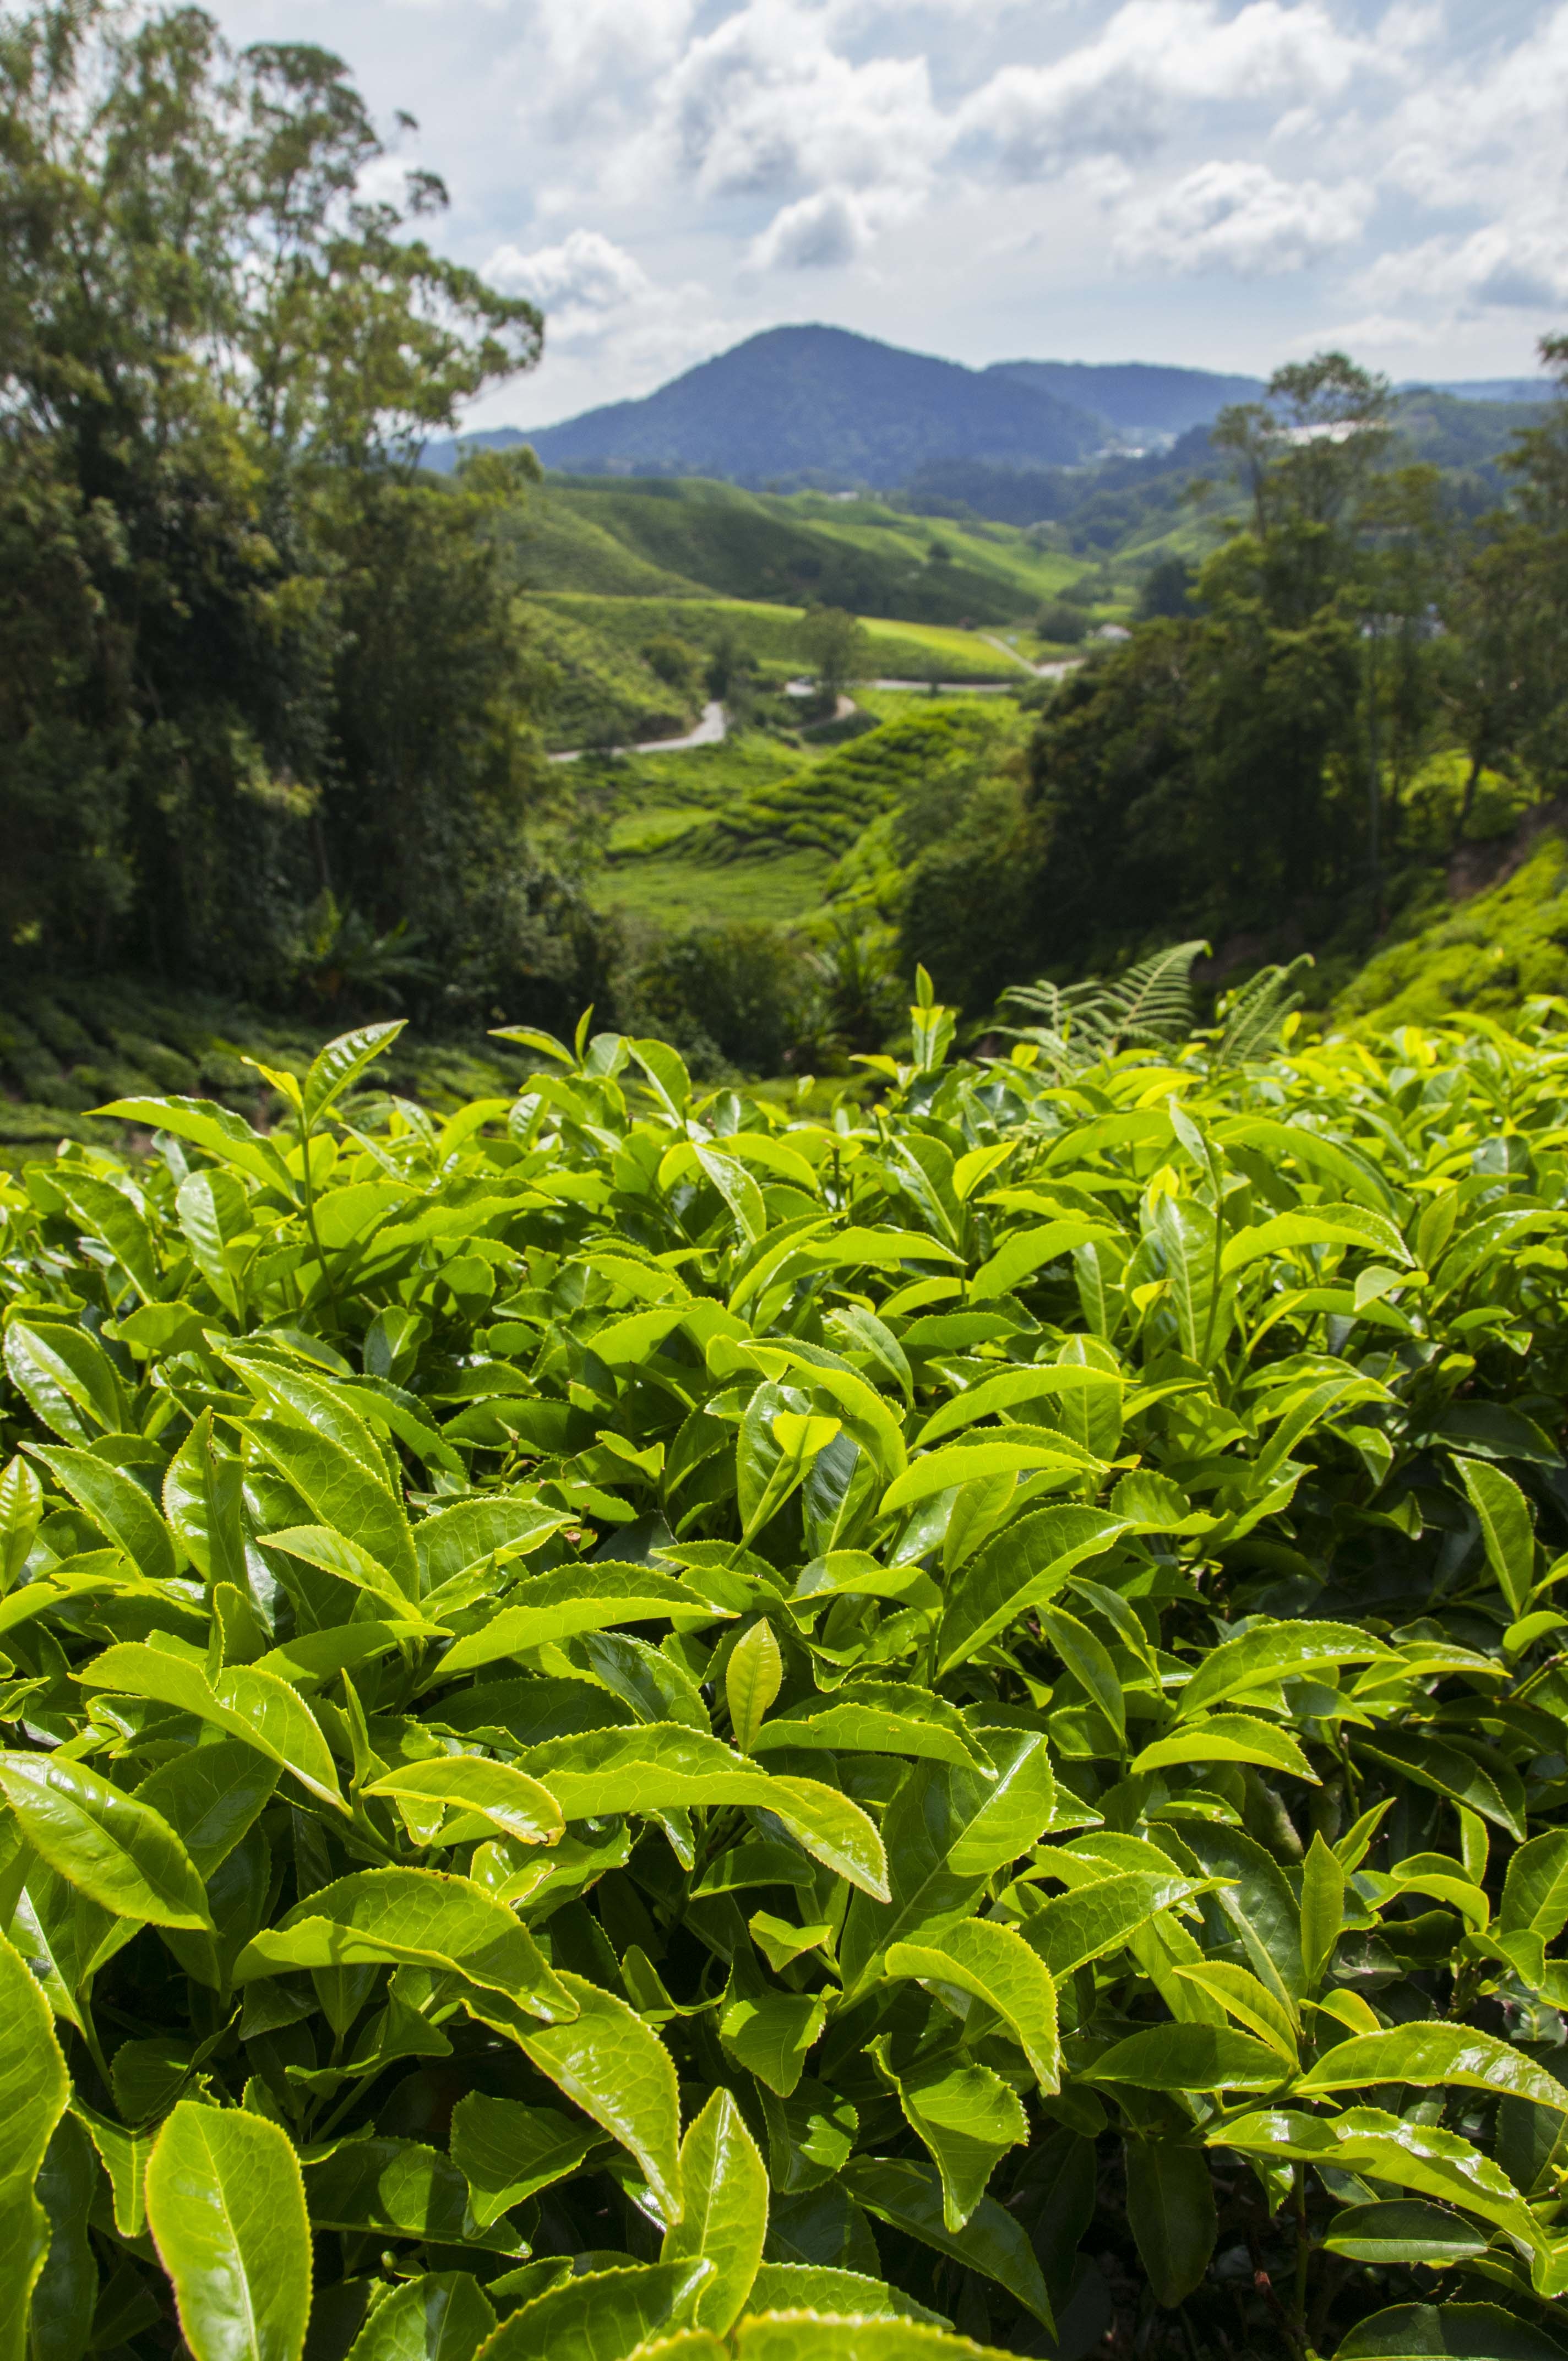
landscape, nature, forest, mountain, cloud, plant, field, farm, countryside, tea, morning, leaf, hill, flower, land, travel, environment, tranquility, green, jungle, produce, tranquil, tropical, scenery, weather, asia, botany, agriculture, garden, tourism, highland, flora, wildflower, agricultural, cultivation, trees, vegetation, shrub, rainforest, climate, plantation, habitat, malaysia, tropics, cameron, tea plantation, cameron highlands, tea plant